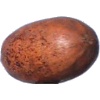
Label: Nut Pecan 1